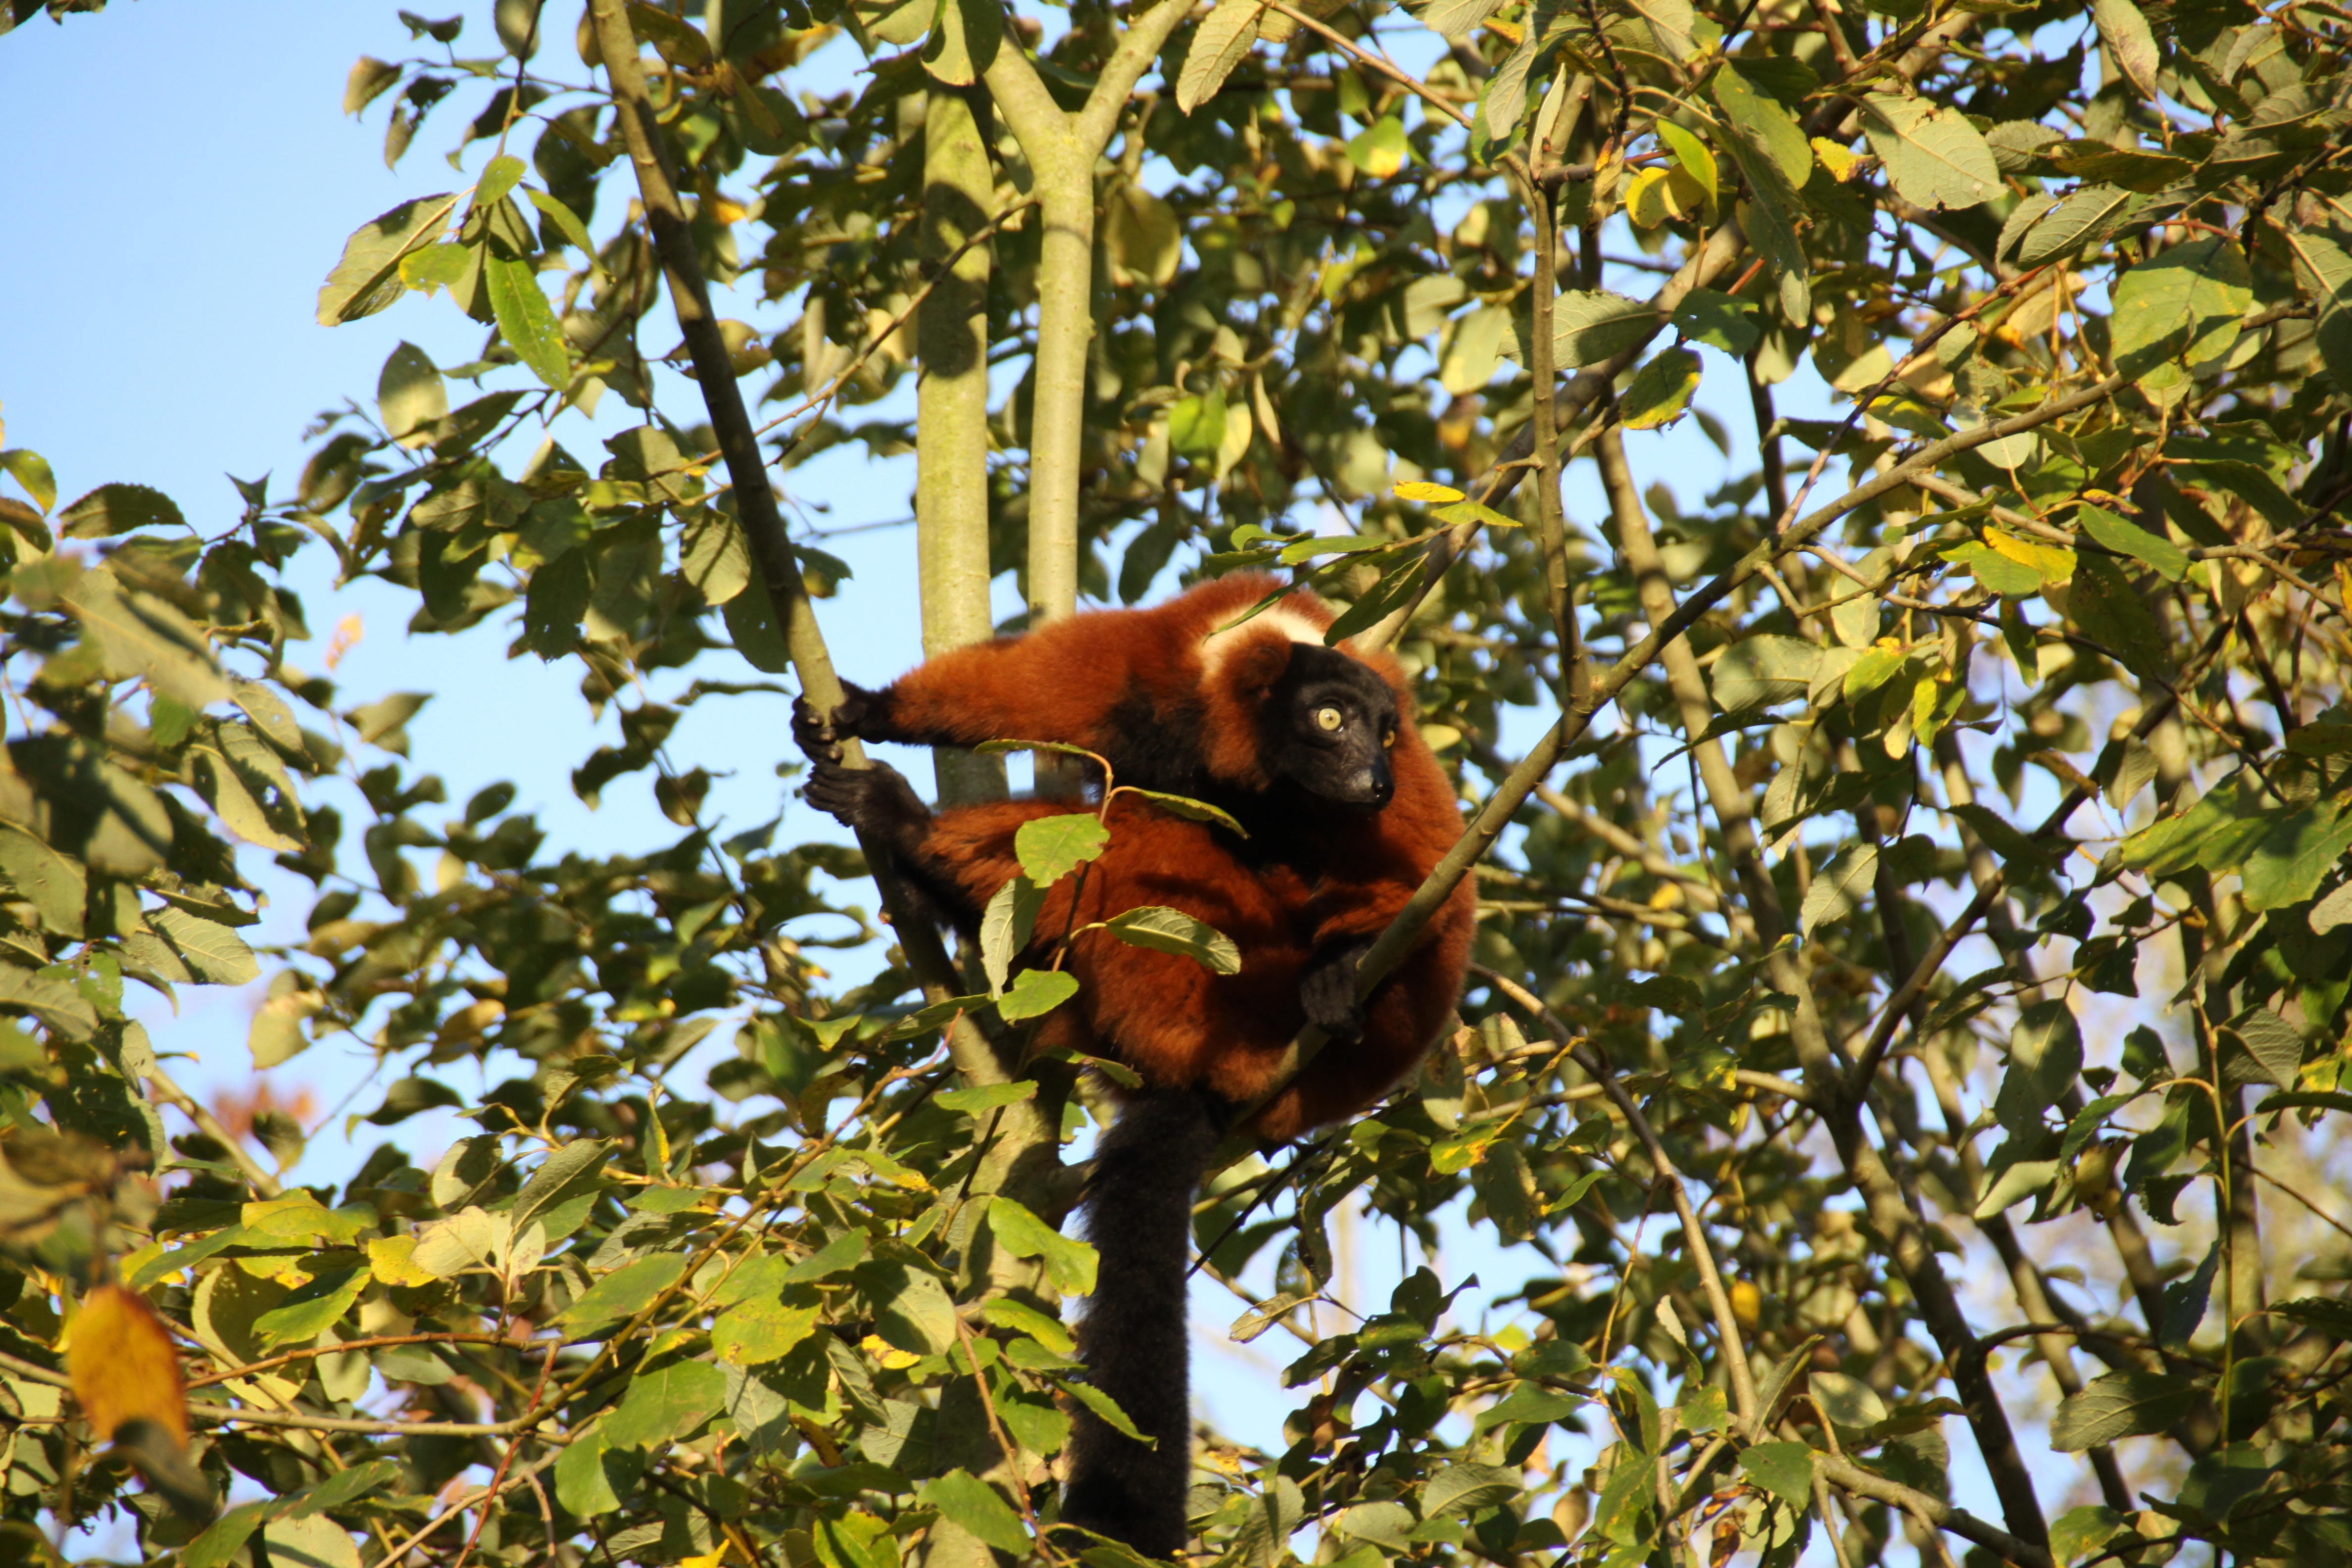
tree, nature, branch, plant, fruit, flower, wildlife, food, jungle, produce, insect, fauna, animals, bee, hornet, wasp, lemur, membrane winged insect